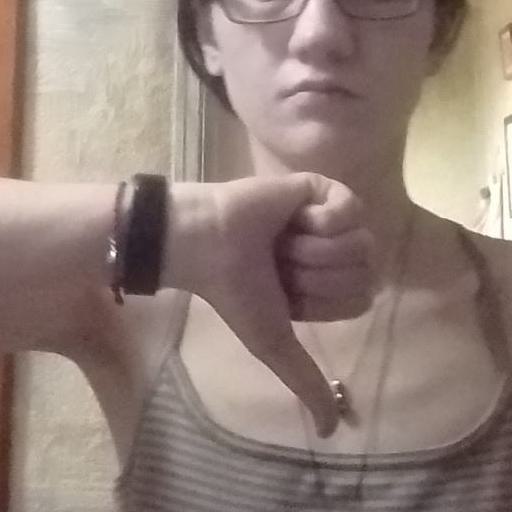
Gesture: dislike